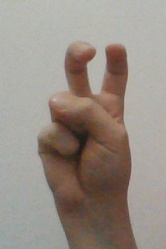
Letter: toot